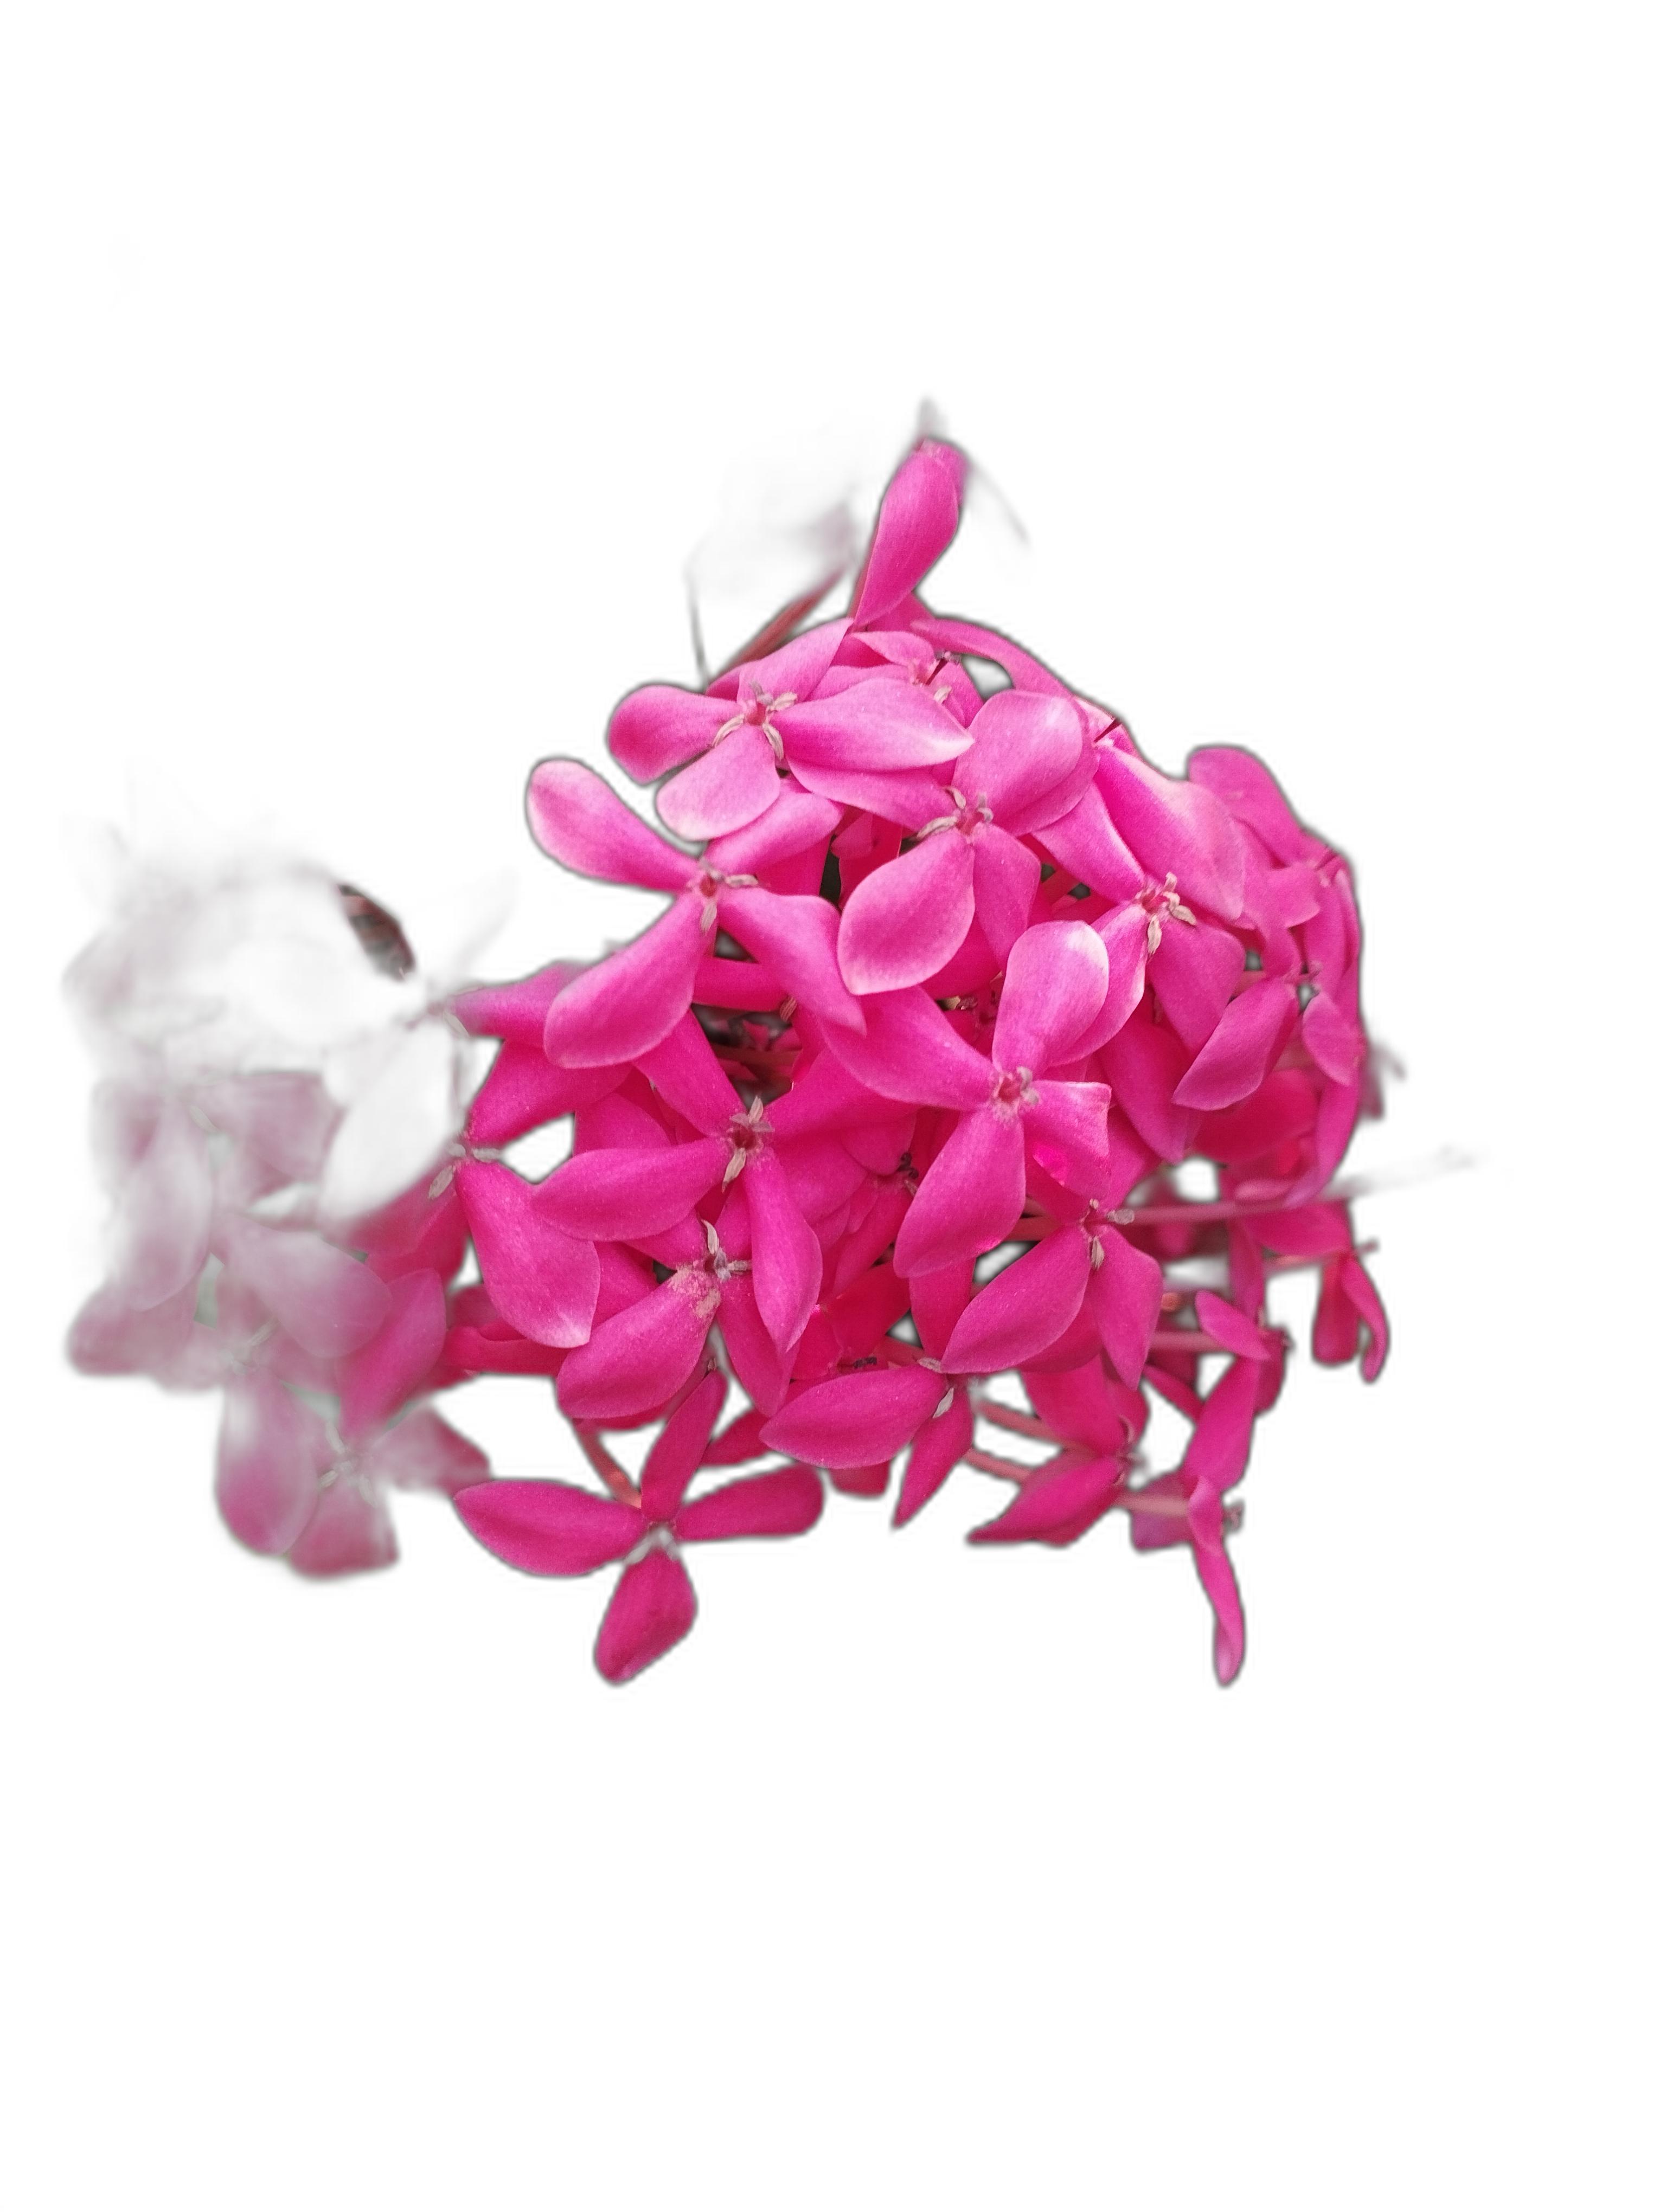
Label: Jungle geranium